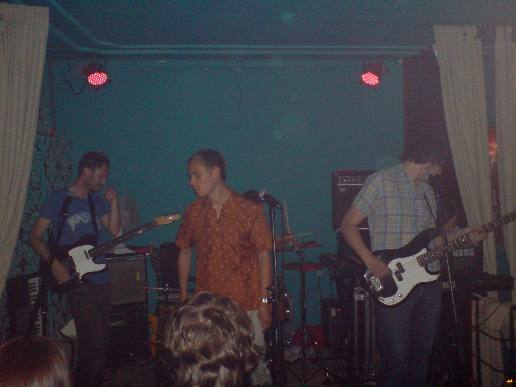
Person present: Yes